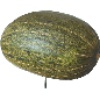
Label: melon_piel_de_sapo